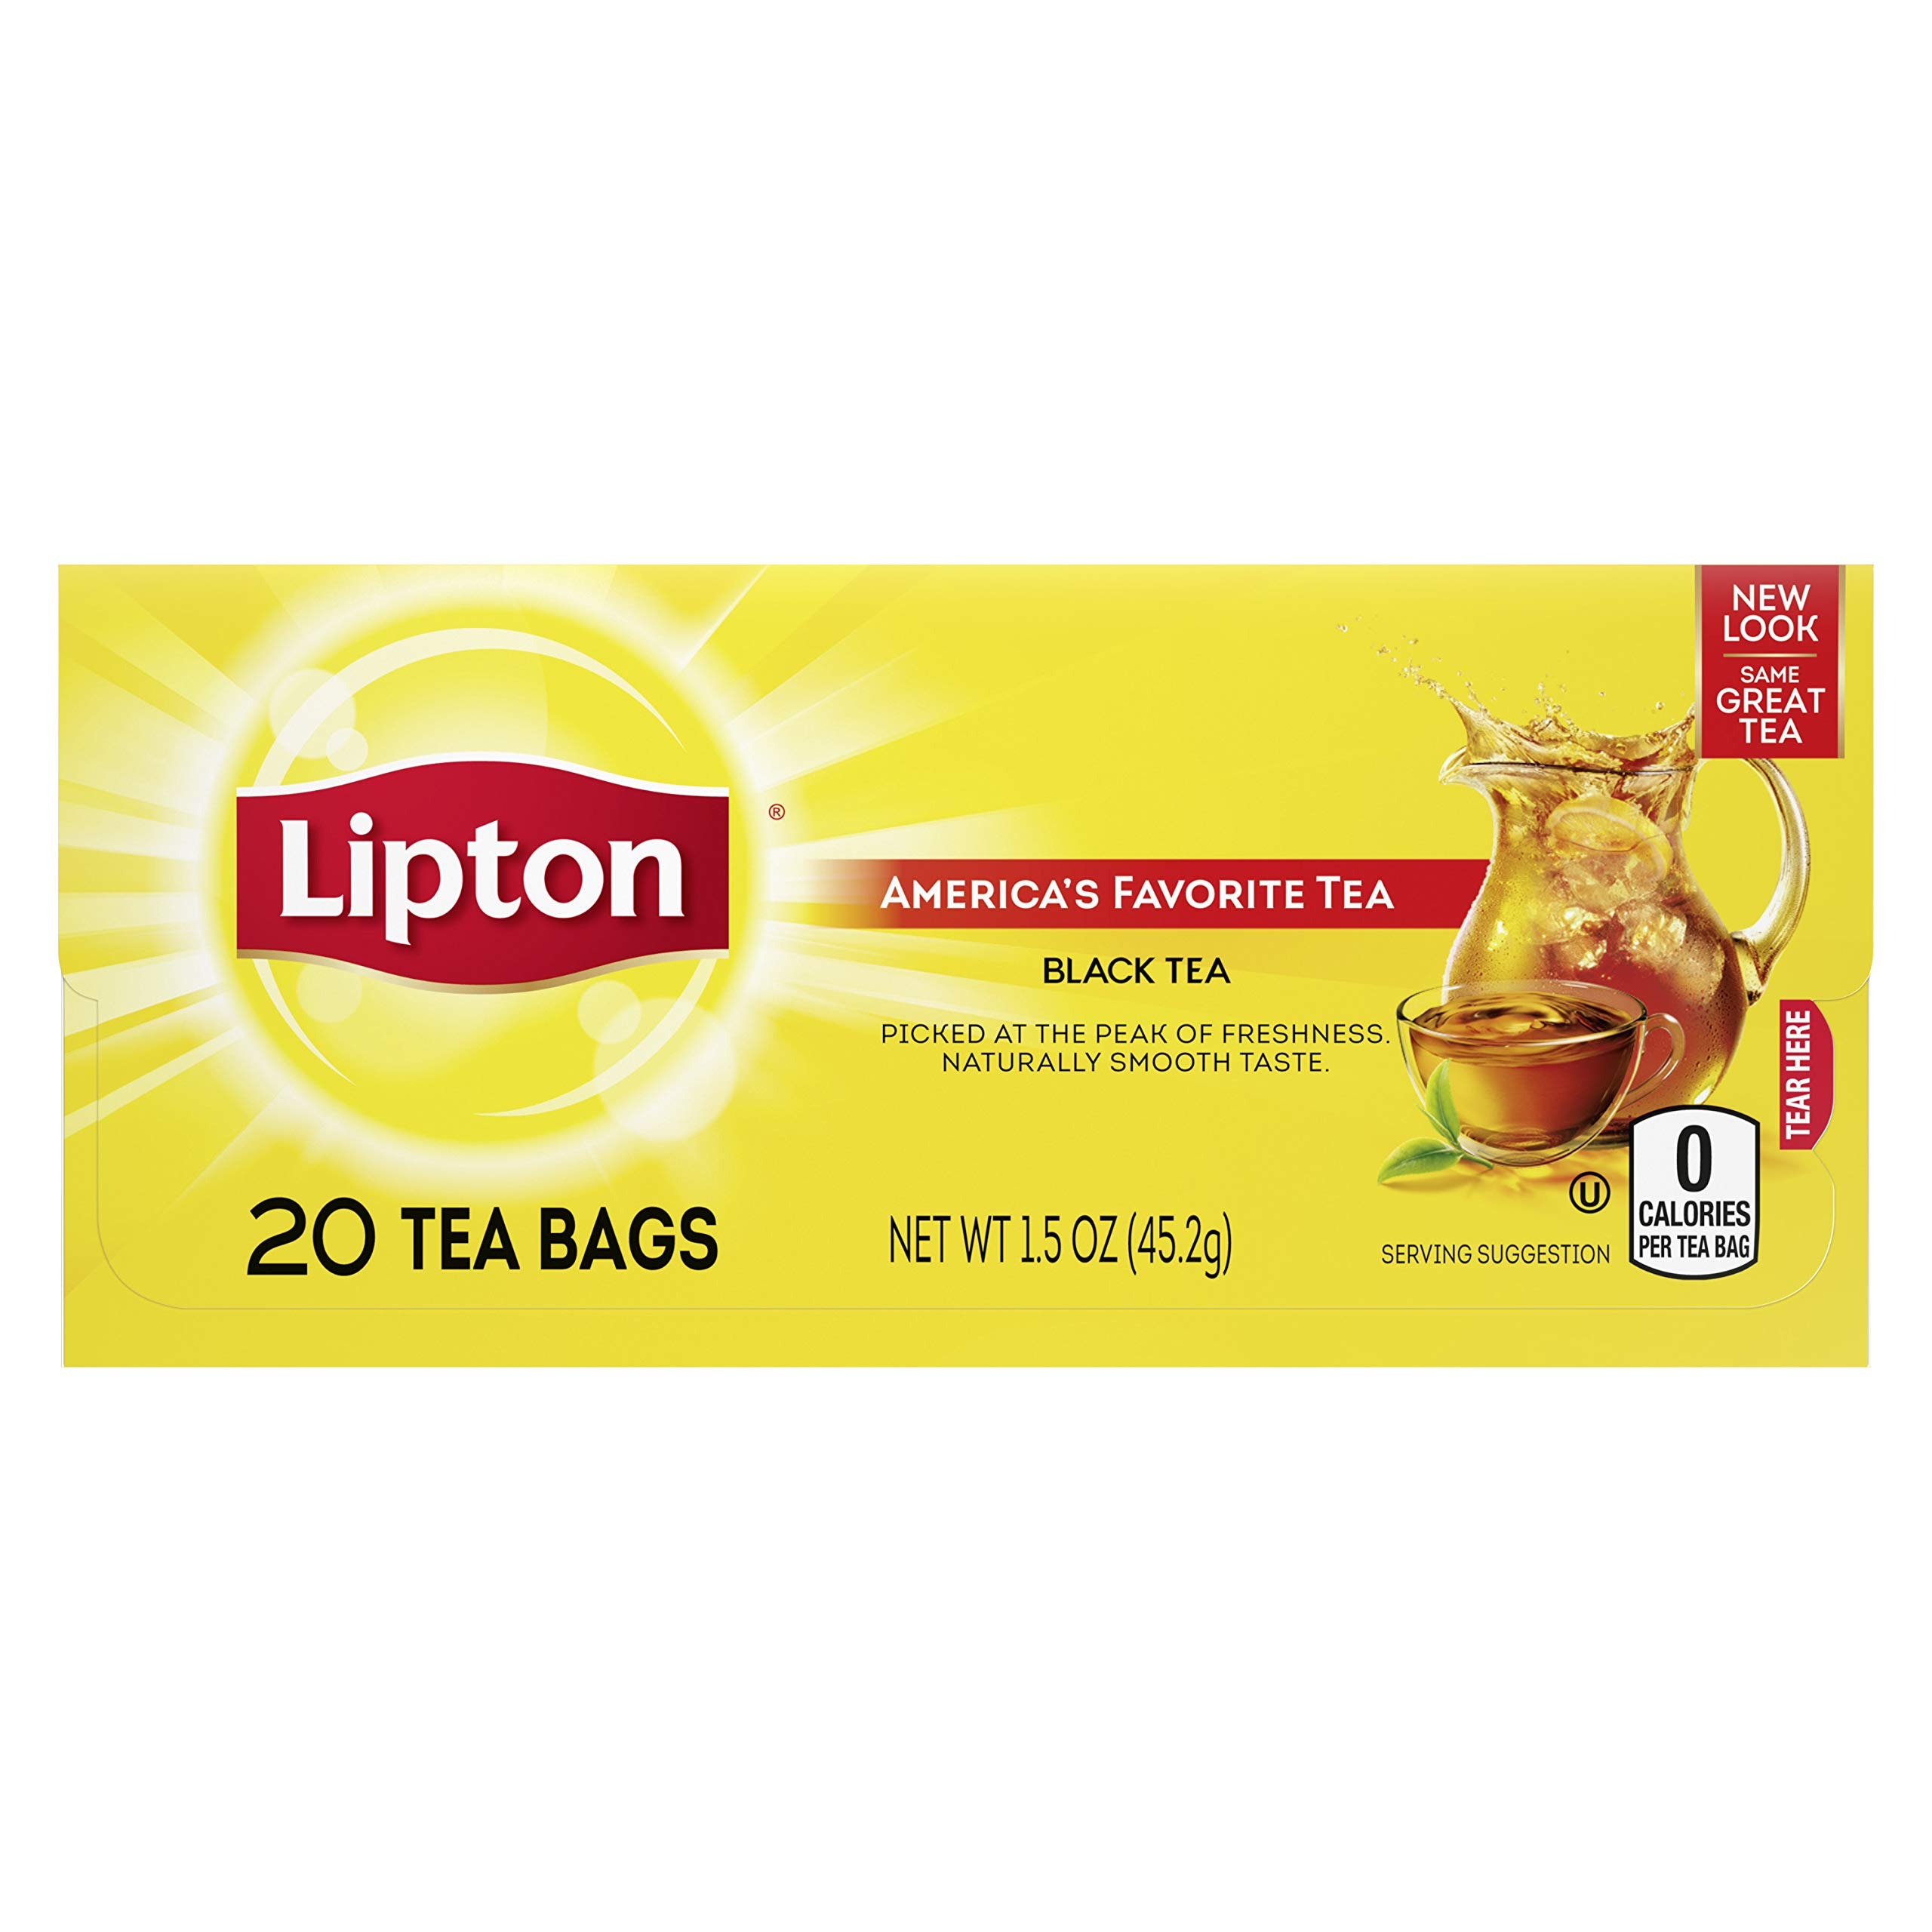
Item Name: Lipton Black Tea
Bullet Point 1: Lipton Black Tea, lipton tea
Bullet Point 2: Lipton, black tea
Bullet Point 3: Black Tea, lipton tea
Bullet Point 4: Tea, black, lipton
Bullet Point 5: Lipton Tea, tea, lipton
Value: 1.5
Unit: Ounce

Price: 7